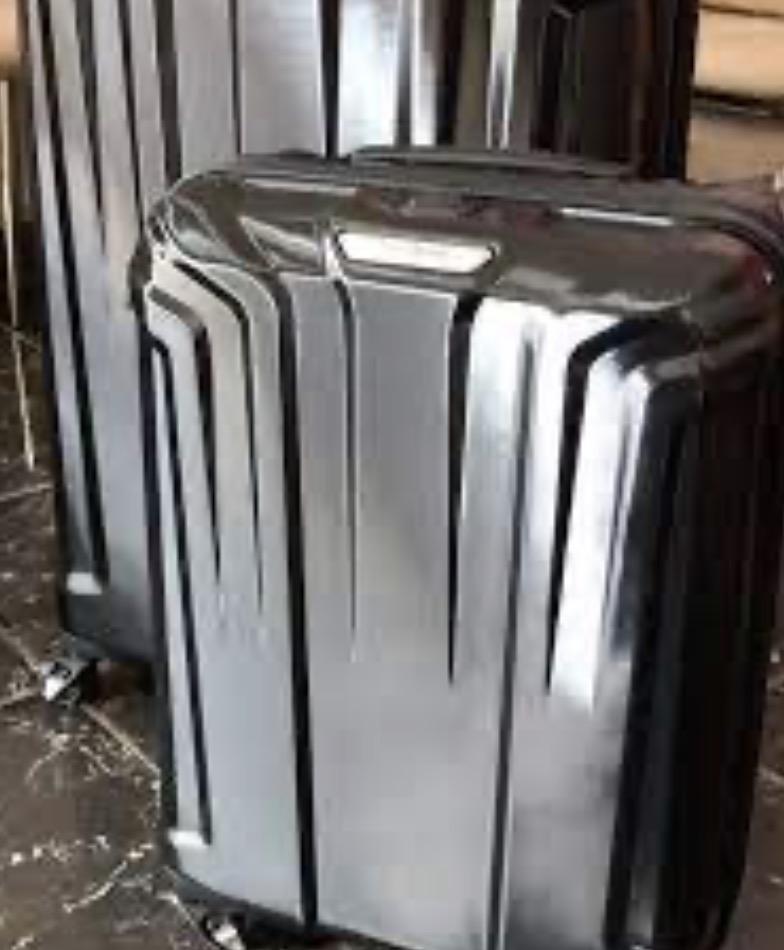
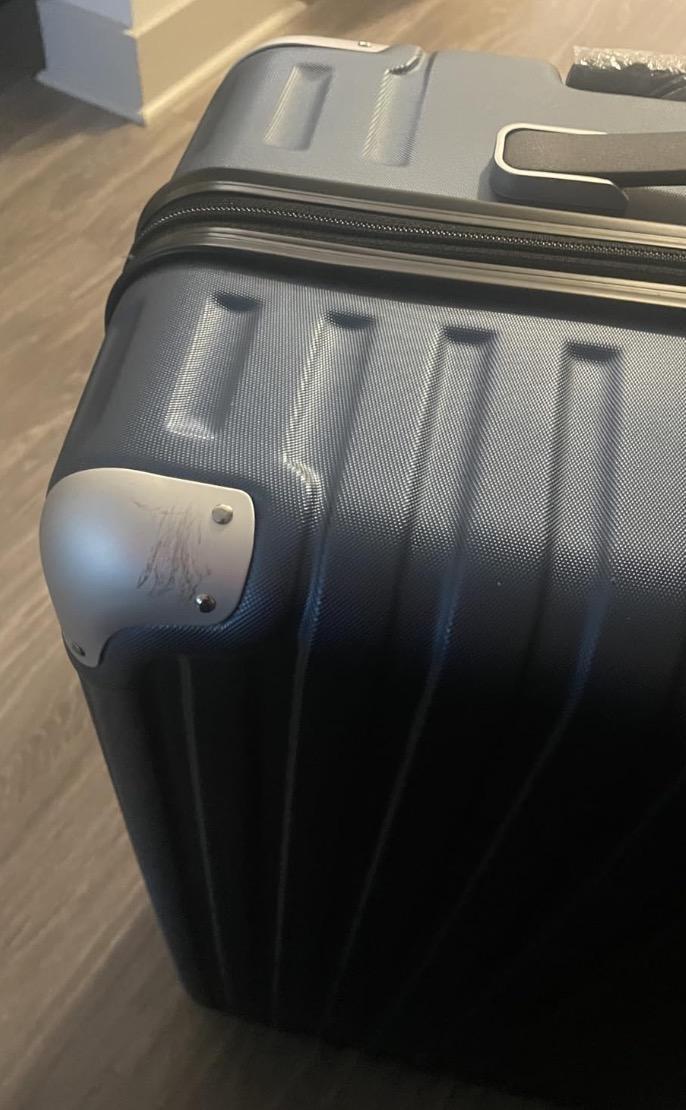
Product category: items_tea
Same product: no